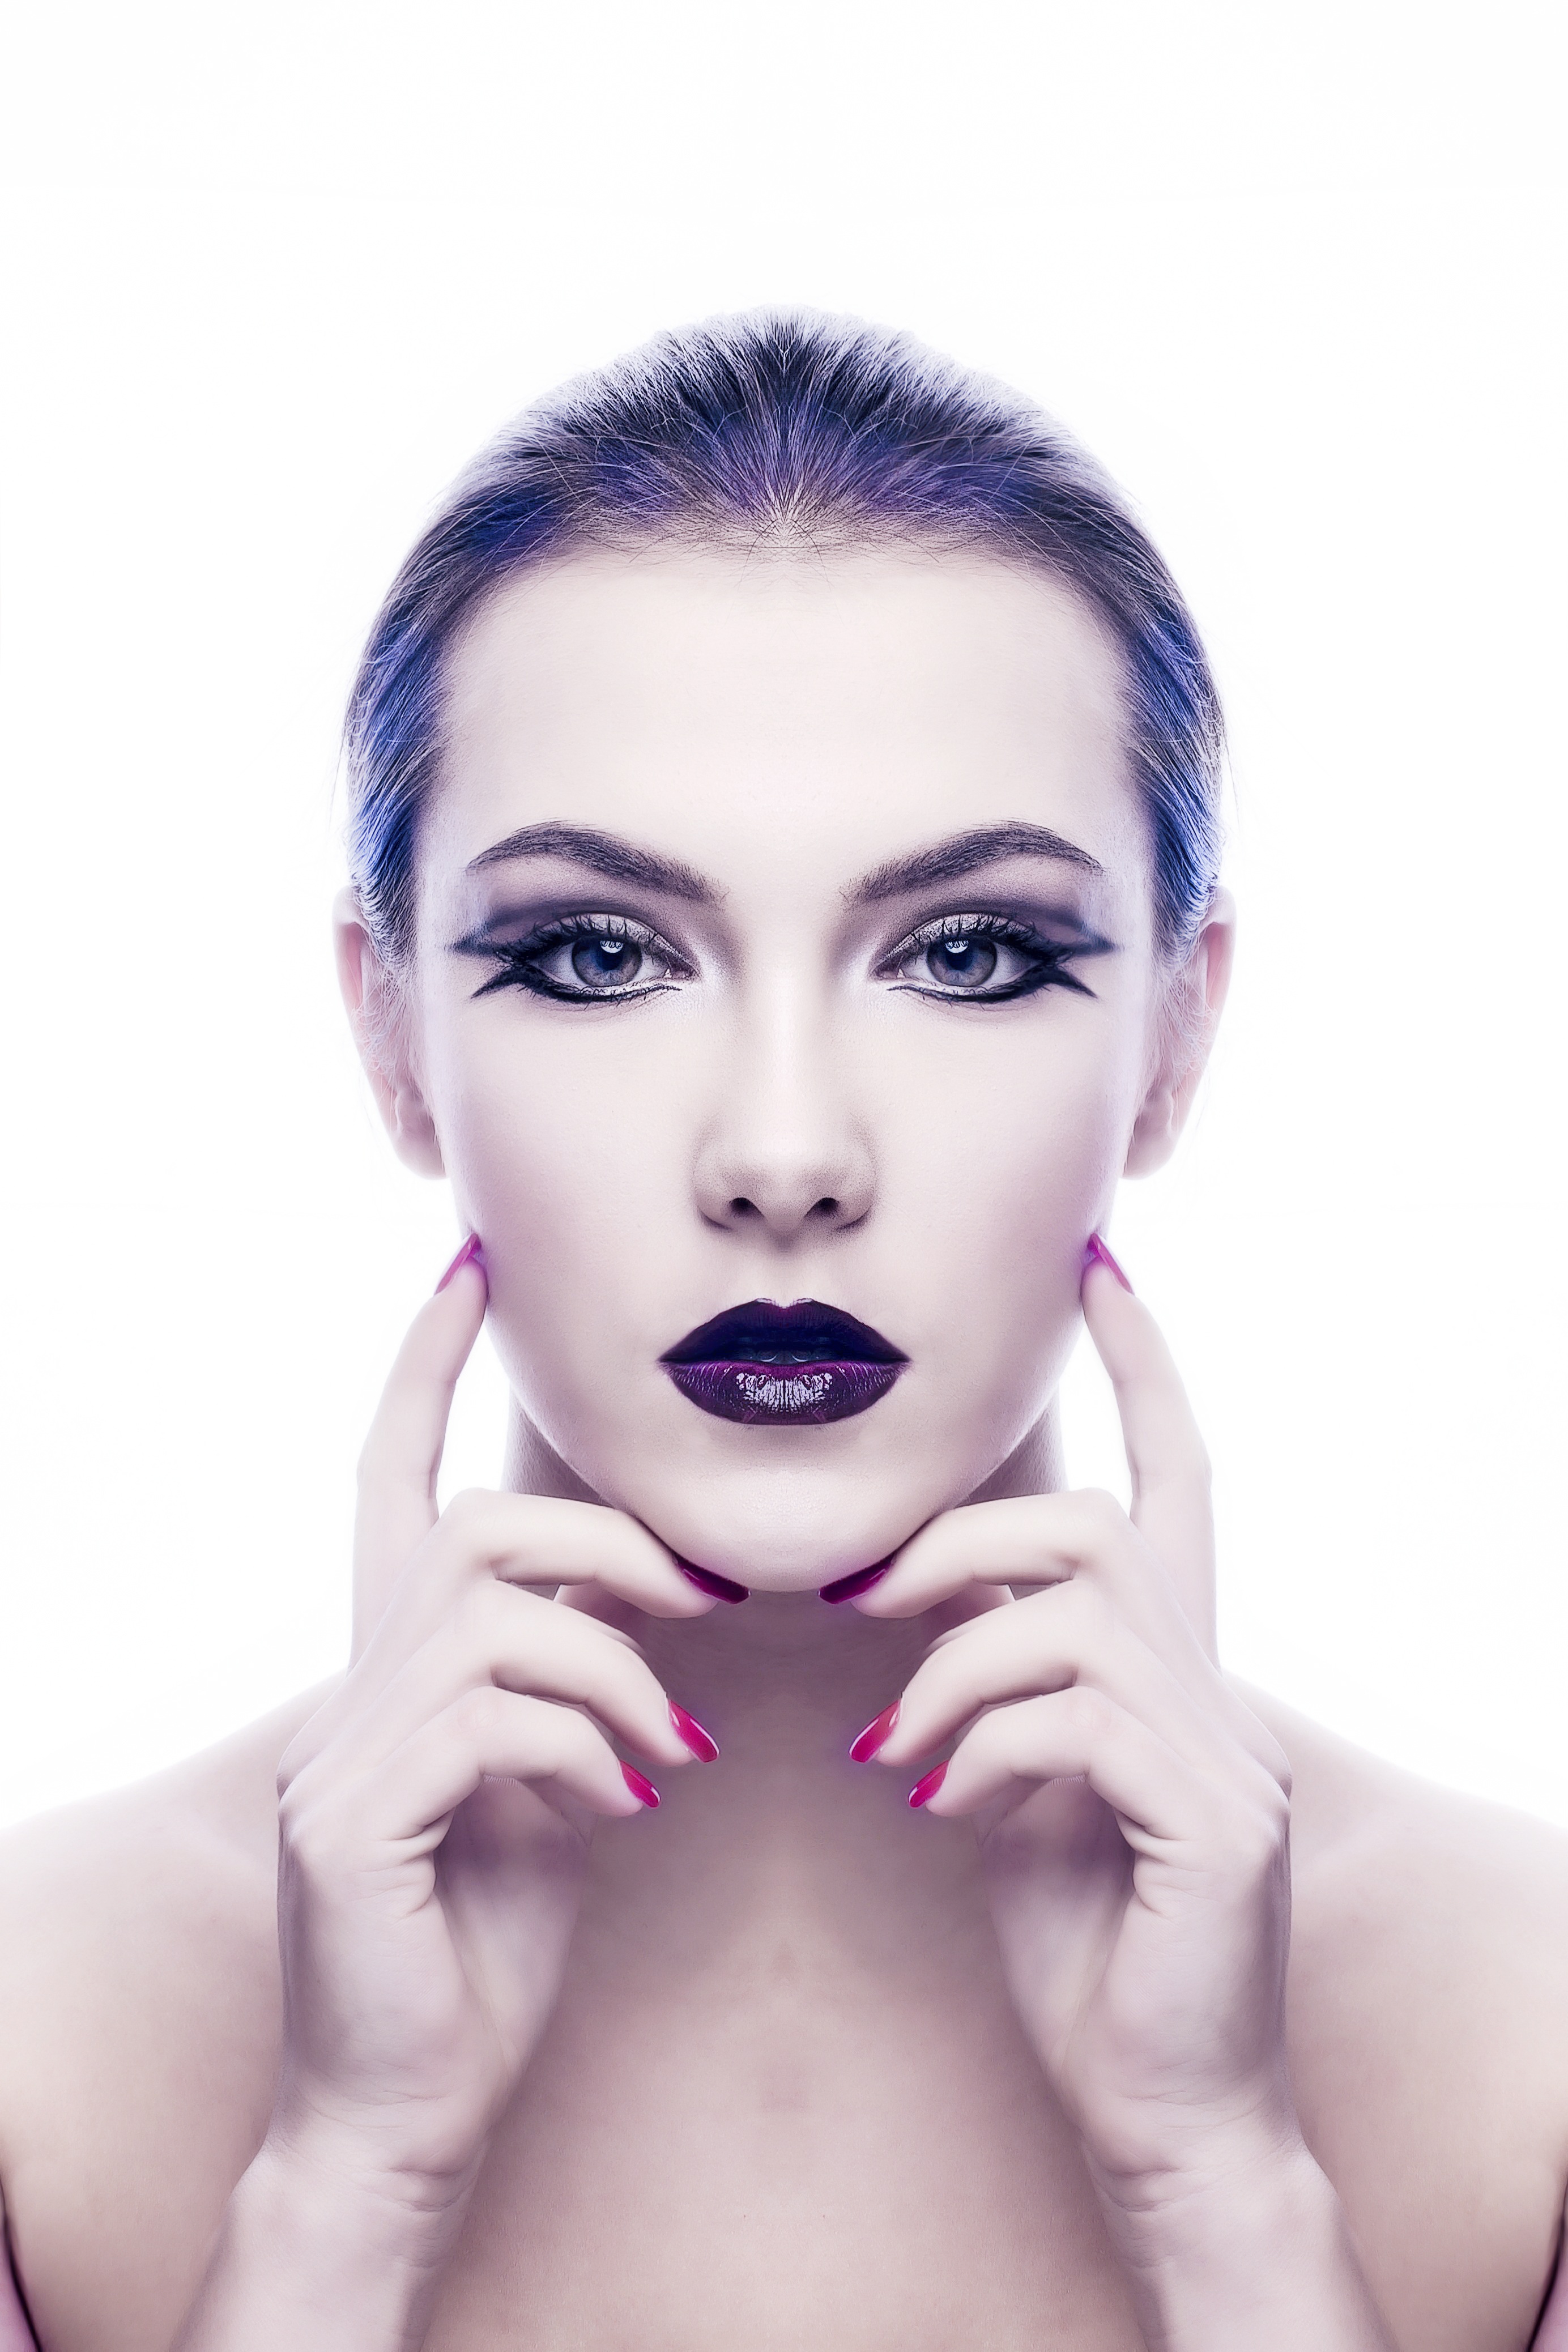
person, girl, woman, hair, photography, female, portrait, model, human, lip, hairstyle, mouth, eyelash, close up, caucasian, black hair, face, nose, eye, head, skin, beauty, beautiful, sexy, organ, digital art, attractive, adult, photo shoot, digital processing, sense, portrait photography